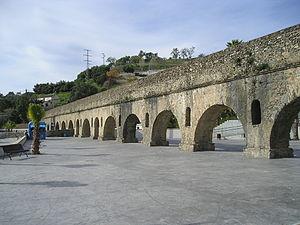
Almuñécar est une municipalité espagnole de la province de Grenade, dans la communauté autonome d’Andalousie. La ville est distante de 76 km de Grenade et de 78 km de Malaga. Cette commune andalouse de 27 397 habitants est la principale ville touristique de la « Costa tropical ». Elle se compose de trois entités urbaines : la ville d'Almuñécar proprement dite, ainsi que La Herradura et Velilla-Taramay. Almuñécar vit essentiellement du tourisme et des cultures fruitières subtropicales.